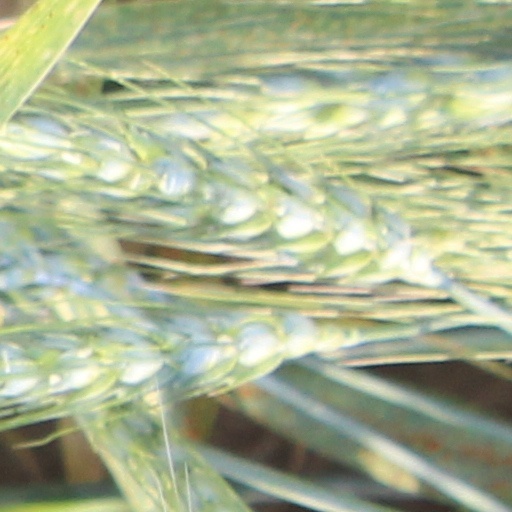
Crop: wheat